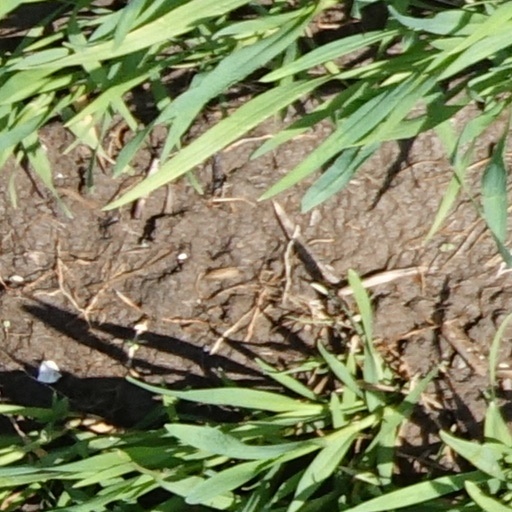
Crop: wheat